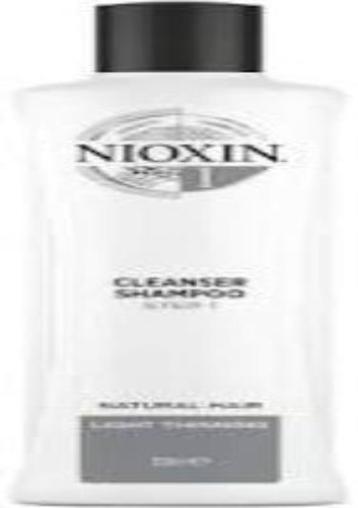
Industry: Necessities